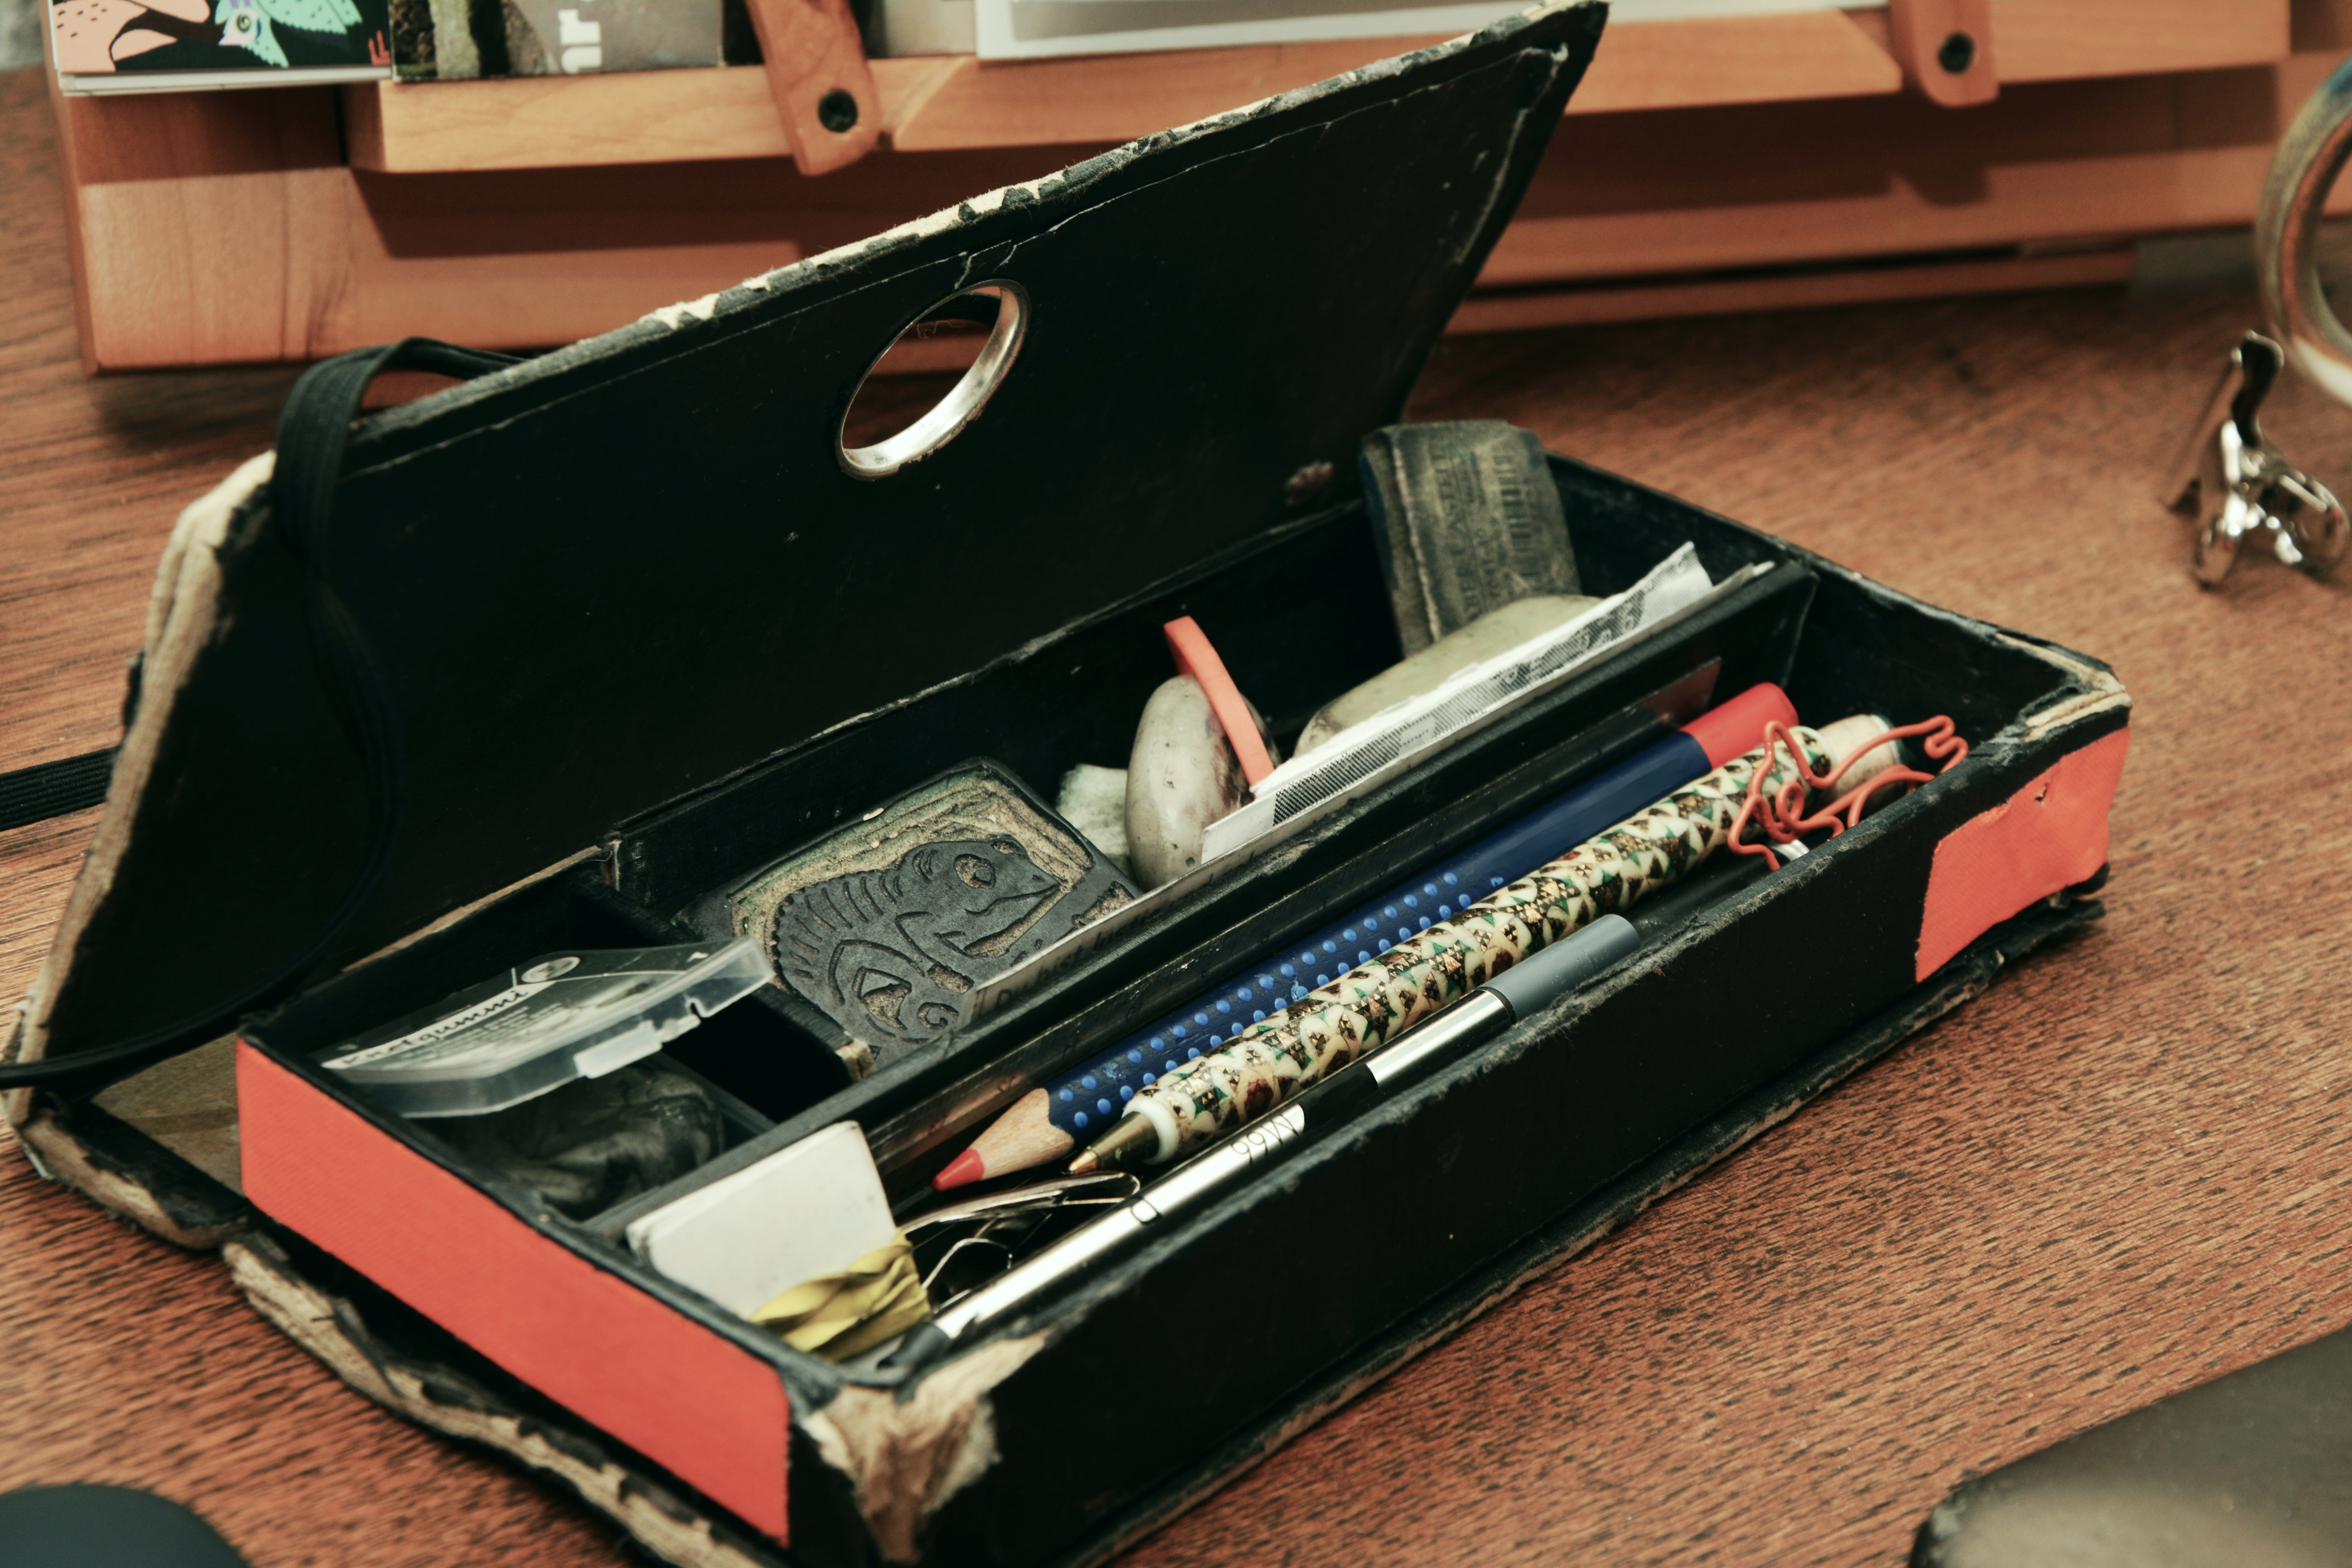
desk, guitar, old, office, musical instrument, writing implement, worn, pens, stationery, crayons, notes, leave, office accessories, writing tool, writing utensil, hodge podge, writing accessories, pen box, string instrument, plucked string instruments